Holy Name Church Rectory, Convent and School

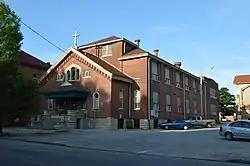
Front and southern side

Holy Name Church Rectory, Convent and School is a historic church at 2920 and 2914 S. 3rd Street and 2911 and 2921 S. 4th Street in Louisville, Kentucky.